Meiji Restoration

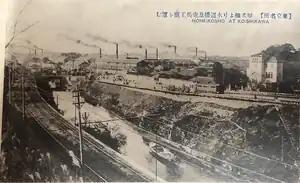
The Tokyo Koishikawa Arsenal was established in 1871.

The Court, seeking improved relations with the foreigners, issued orders that brought their military conduct in alignment with international standards, and on 23 March the Dutch minister Dirk de Graeff van Polsbroek and the French minister Léon Roches became the first European envoys to receive a personal audience with Meiji. Seeking a negotiated settlement, Tokugawa wrote to Saigō Takamori and elevated Katsu Kaishū to a position with the authority to represent the Tokugawa house. In April, Katsu and Saigō met to discuss the conditions that would be faced by Tokugawa. Both sides agreed to Tokugawa surrendering himself, his castle, and military force. Iwakura took this agreement and stipulated that Tokugawa Yoshinobu resign as head of the family and surrender all but 700,000 of his lands, a deal that Tokugawa accepted on 3 May.